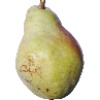
Label: Pear Williams 1